Anganur

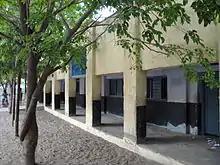
Anganur School

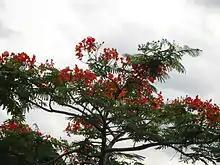
Anganur Nature

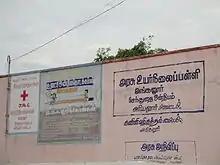
Anganur School1

3. Pin Code Anganur